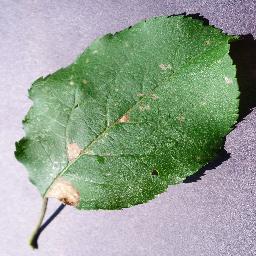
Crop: apple
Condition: black_rot